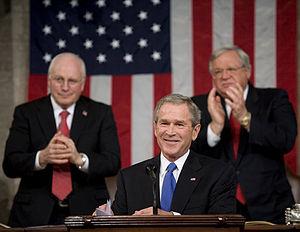
Le 109ᵉ congrès des États-Unis est la législature fédérale américaine débutant le 3 janvier 2005 et se concluant le 3 janvier 2007, sous la présidence de George W. Bush.